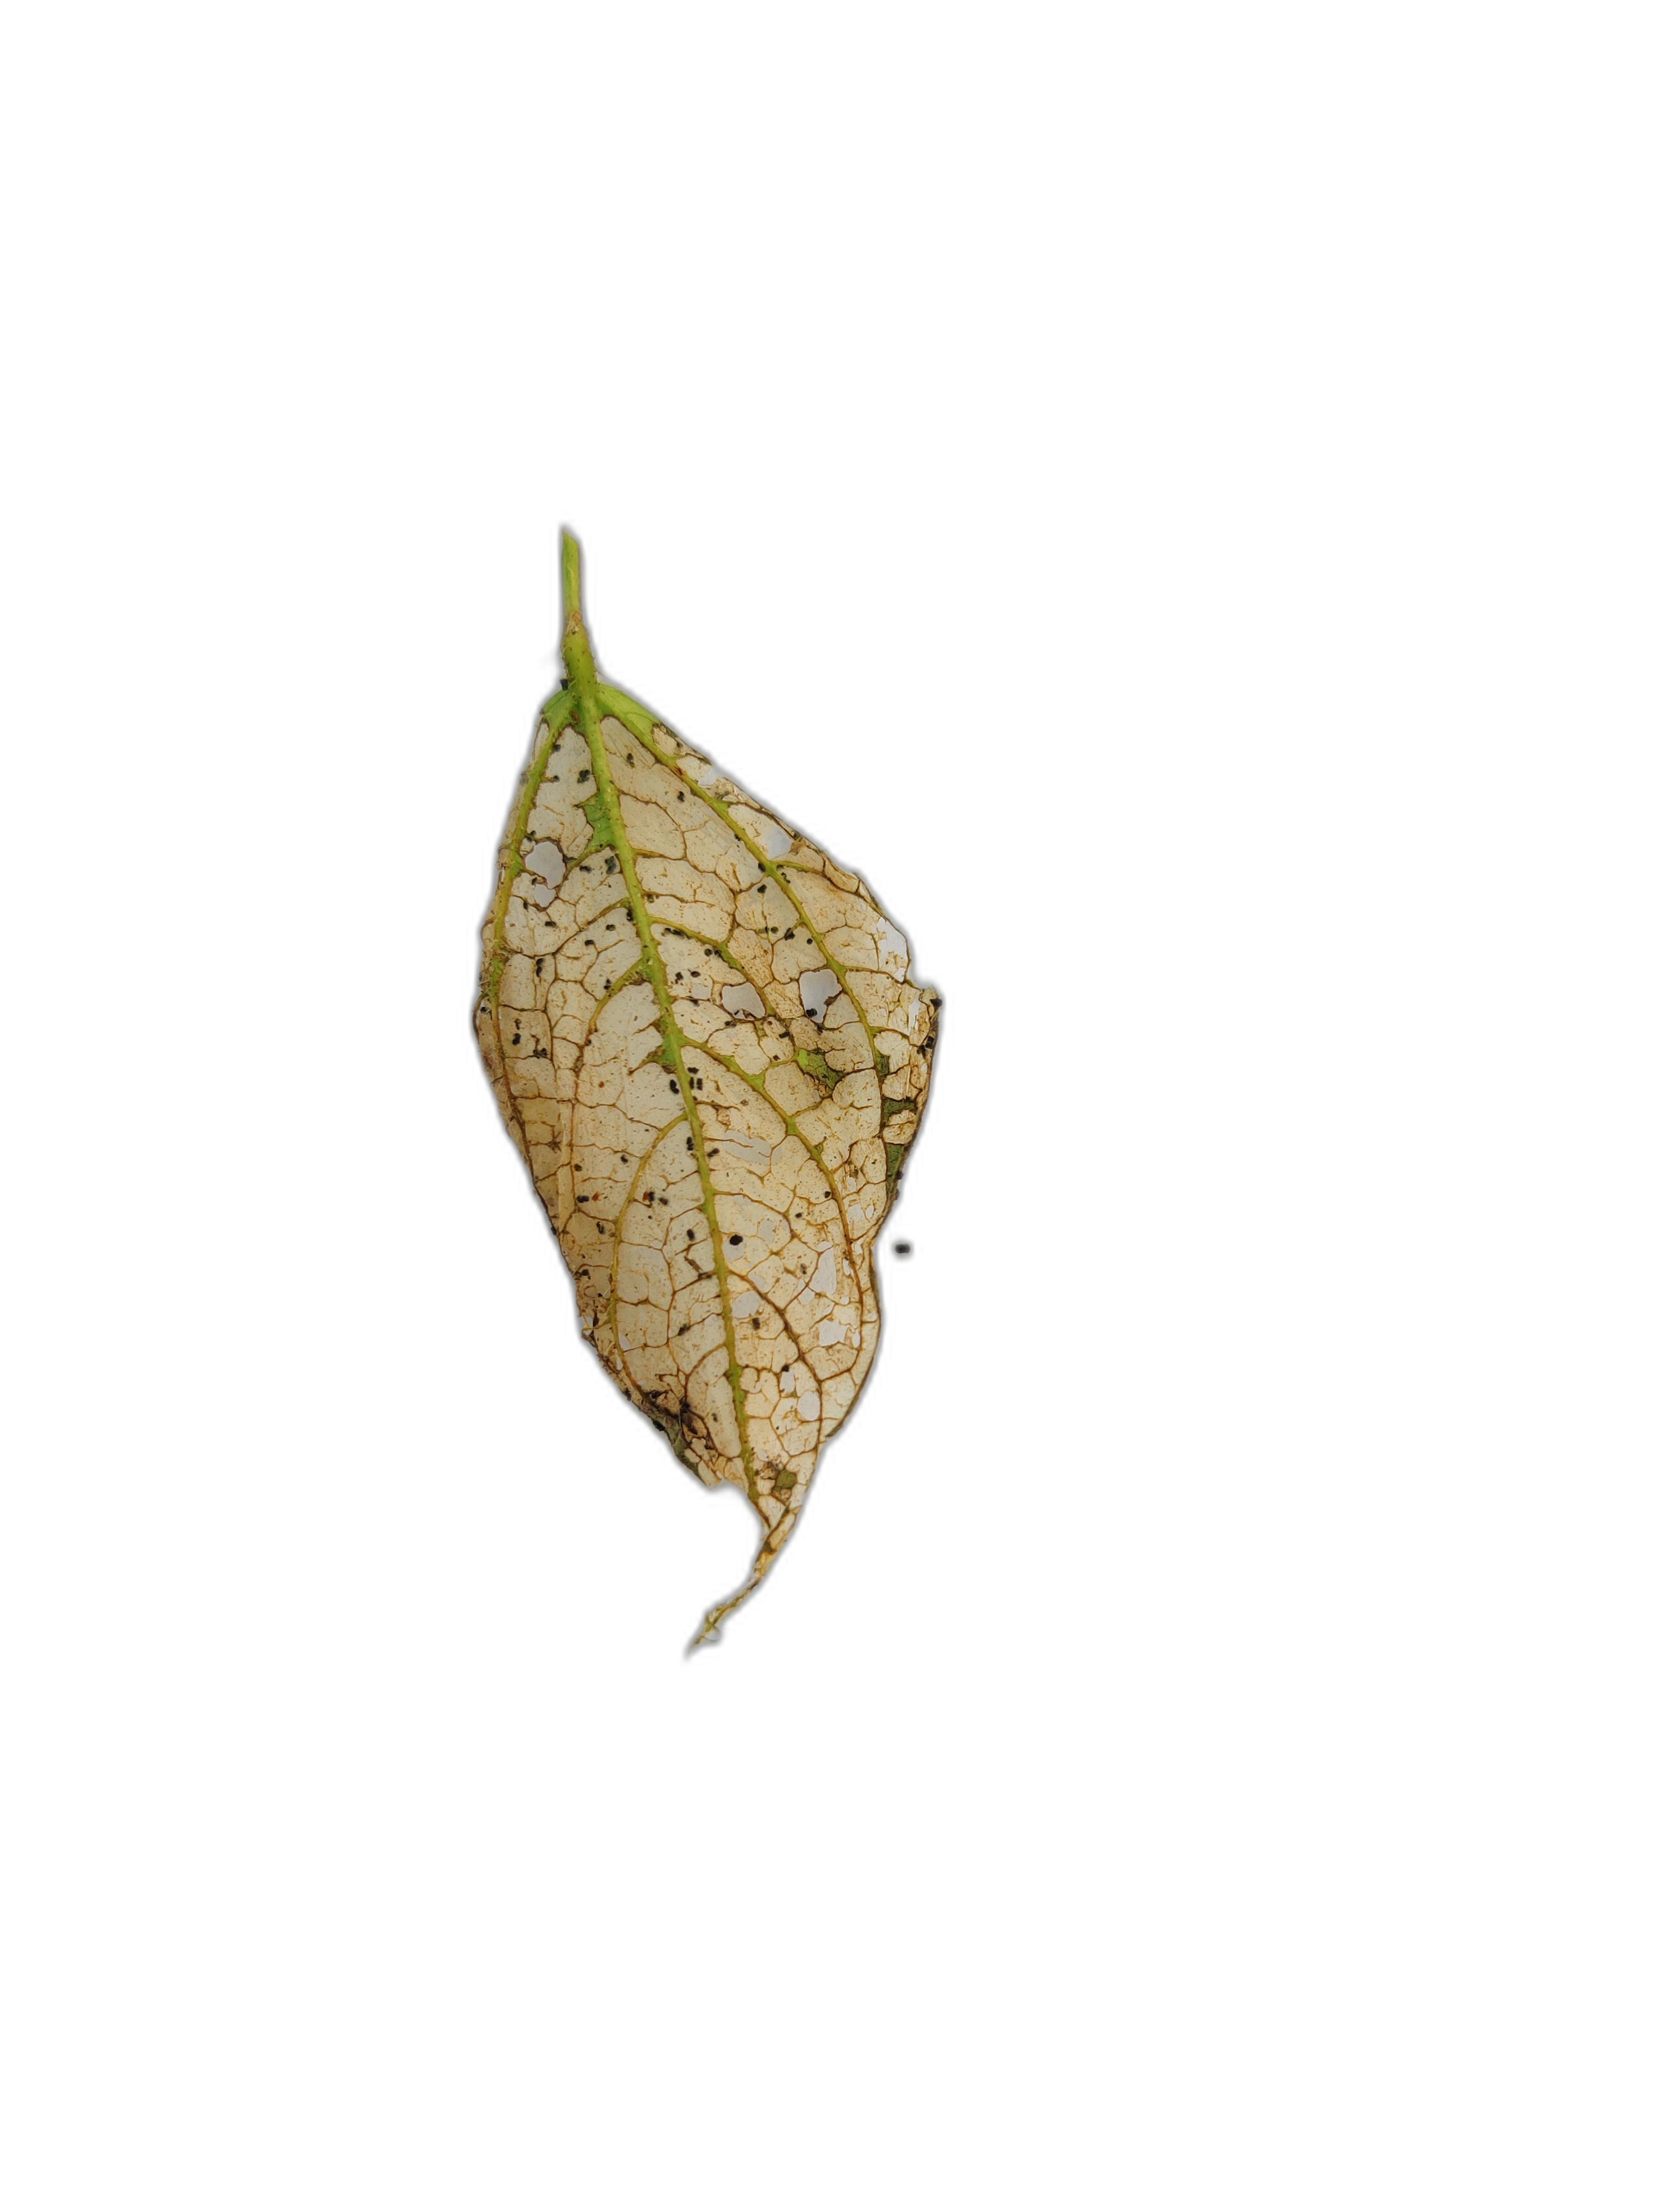
Label: Insect